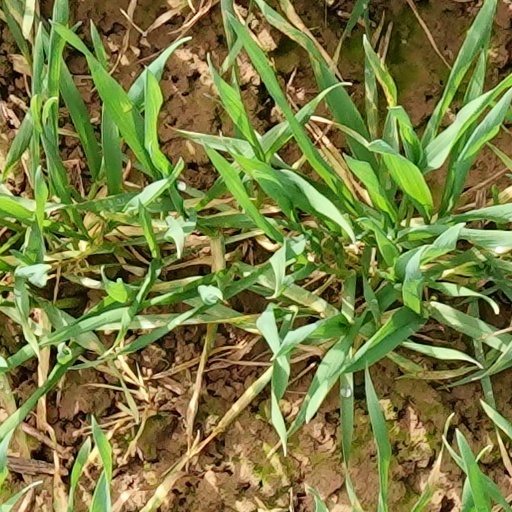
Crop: wheat